Rangiaowhia

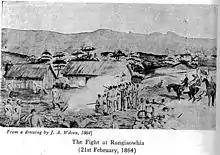

Pōtatau was installed as King at Rangiaowhia in 1858, after which it became a target for government control. To guard against this the roads to Rangiaowhia were defended by a new chain of defensive pā at Paterangi, and at Rangiatea (near Te Rahu, north of Te Awamutu). However, General Cameron, in his Invasion of the Waikato, avoided them by taking 1,230 troops overnight from Te Rore via Waiari, leaving a large masking force in front of Paterangi and arriving in Te Awamutu at dawn.